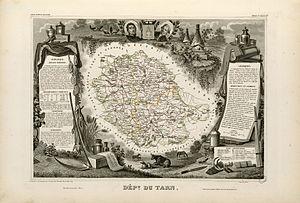
Titre complet du recueil
L'histoire du département du Tarn commence bien avant l'attribution du nom de la rivière Tarn à un département nouvellement formé en 1790. D'abord nommée Civitas albigensium à partir de la création de l'évêché d'Albi, la région devient l'Albigeois durant l'Ancien Régime.
Le diocèse du Tarn est l'ancien diocèse de l'Église constitutionnelle pour le département du Tarn, en France.